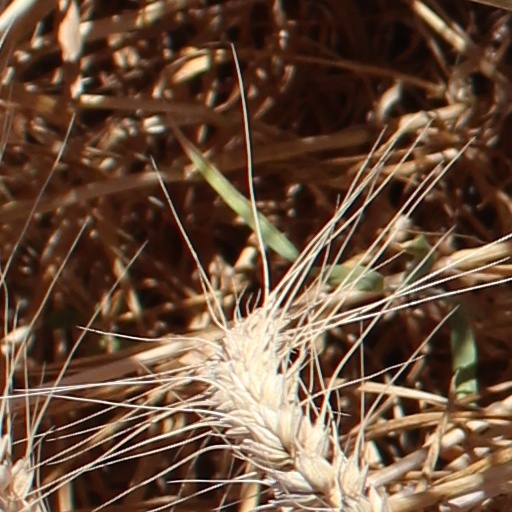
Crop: wheat